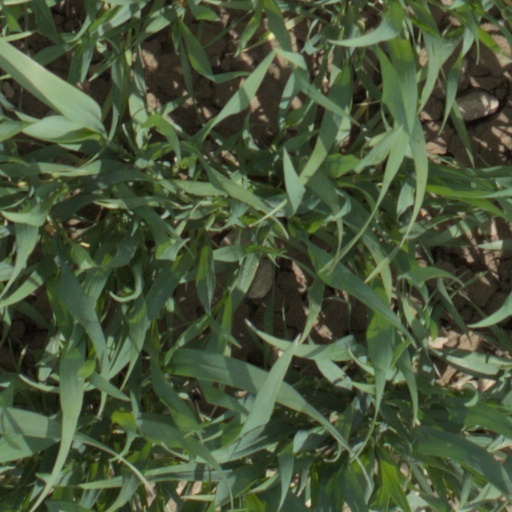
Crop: wheat